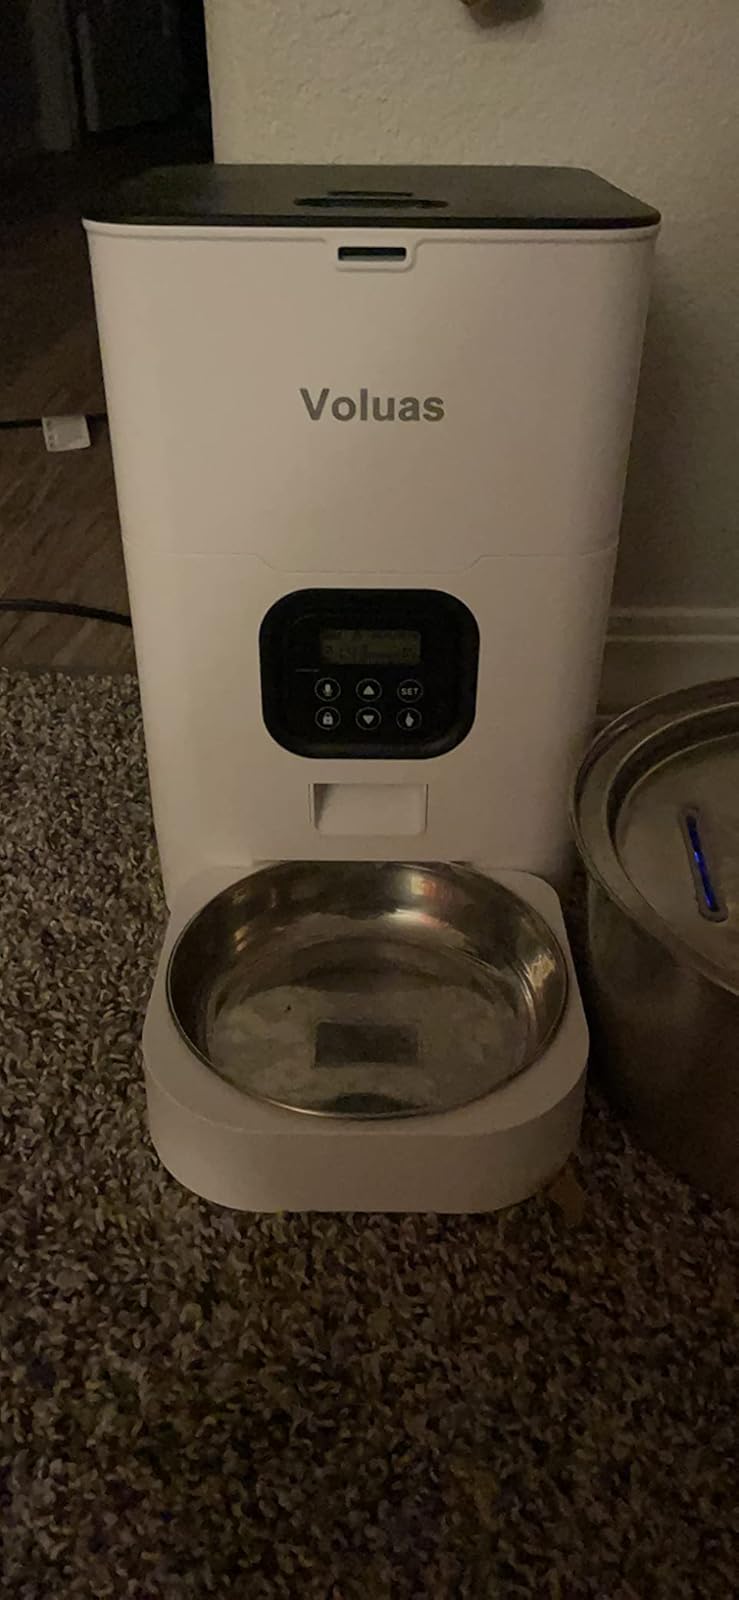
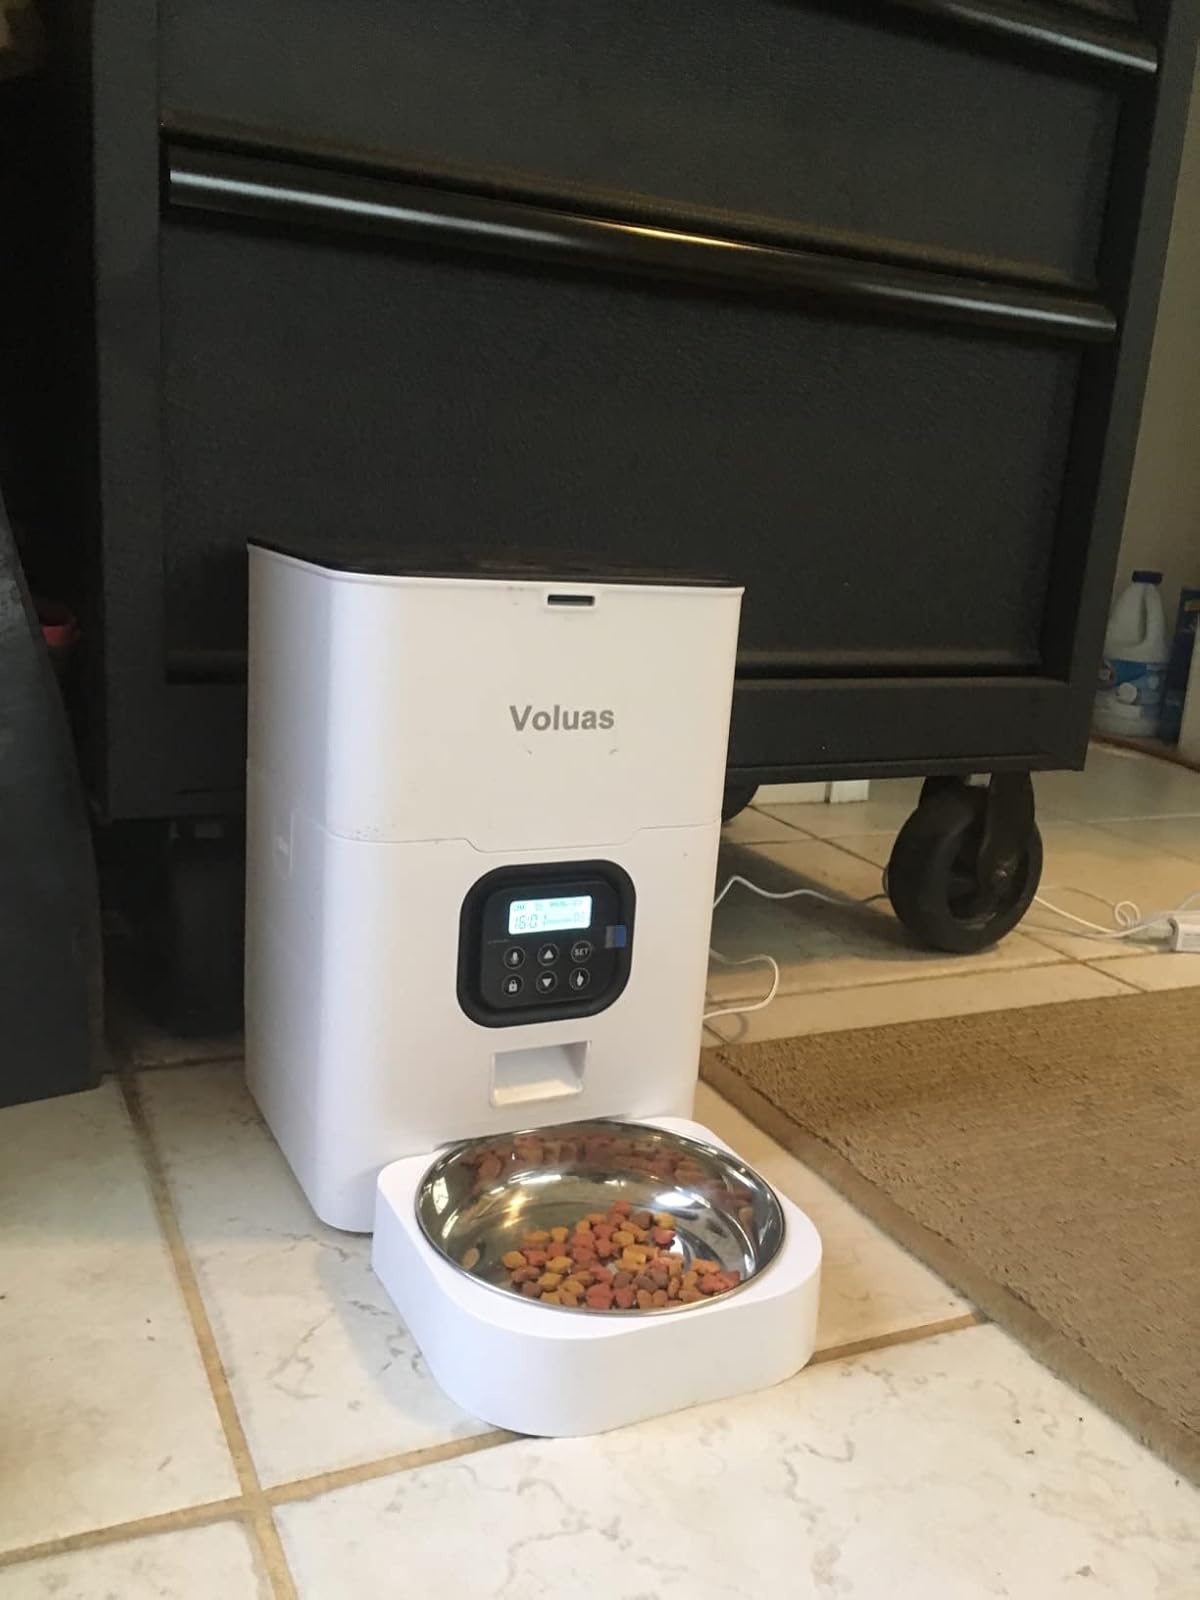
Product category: items_feeder
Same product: yes